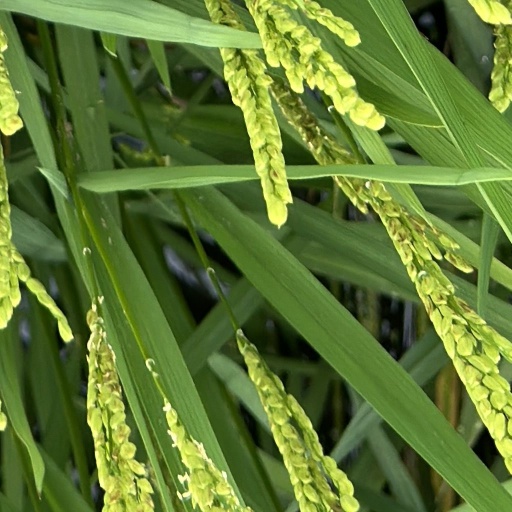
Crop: rice